Children of the Stars

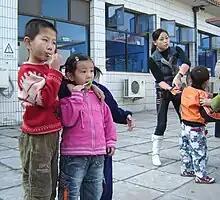
Feng Jia Wei (far left) and a friend at the Beijing Stars and Rain School.

Children of the Stars is a 2007 documentary about children with autism in the People's Republic of China. It was produced by Alexander Haase and directed by Rob Aspey. The title is an English translation of the expression, a phrase used in Taiwan to describe autistic children.